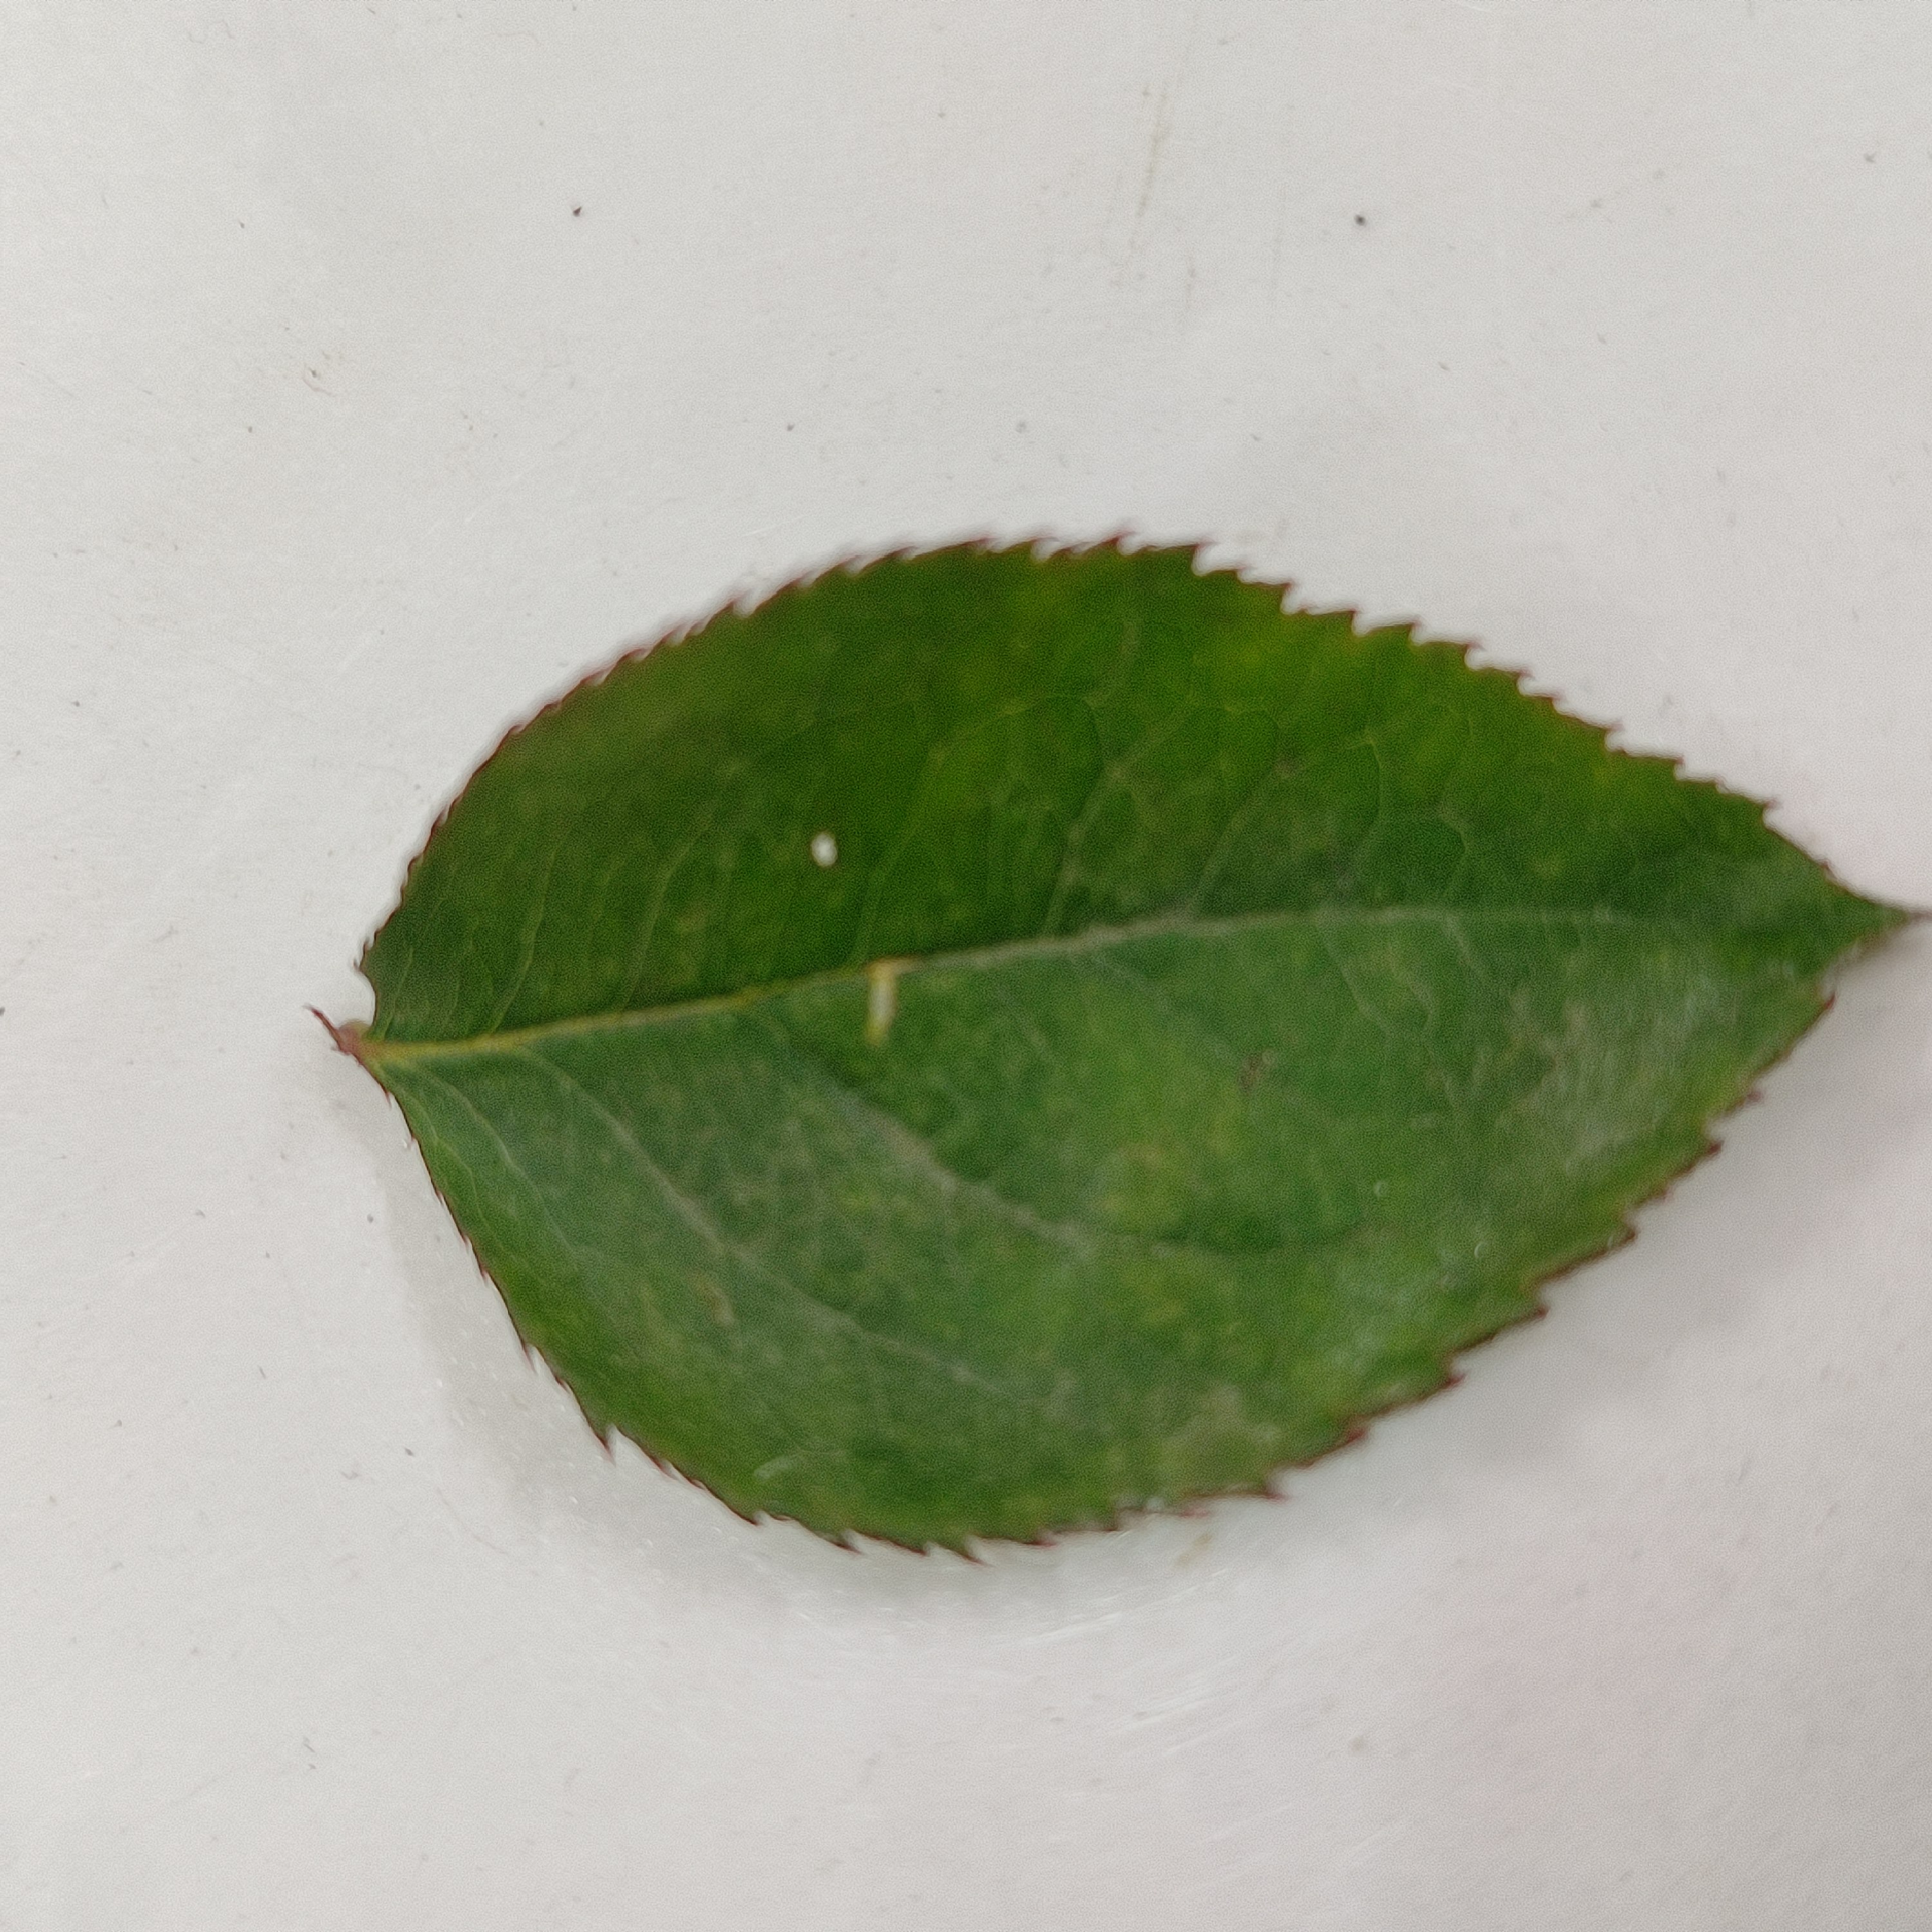
Label: Healthy Leaf